List of woodlice of the British Isles

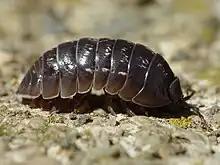
"Armadillidium vulgare"

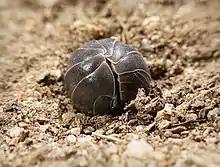
"Armadillidium vulgare" in the rolled-up defensive posture characteristic of pill bugs

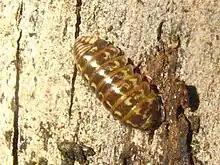
"Armadillidium pictum"

"Pill bugs" of the family Armadillidiidae are often confused with pill millipedes such as "Glomeris marginata", which is also widespread and common in Britain and Ireland, but pill millipedes have two pairs of legs per body segment, while woodlice have only seven pairs of legs. Six certainly native species occur in the British Isles; some doubt exists as to the status of "Eluma caelatum".